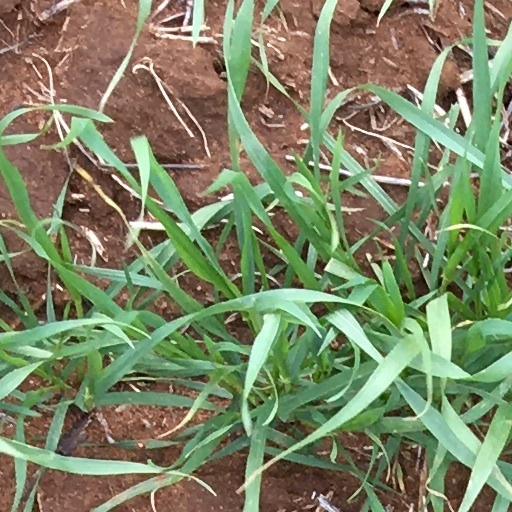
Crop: wheat